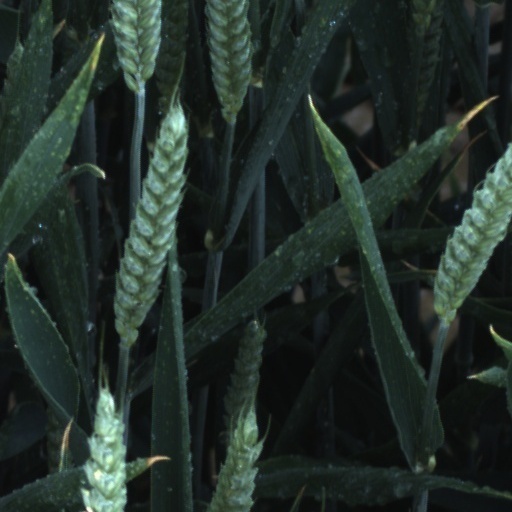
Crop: wheat